Marie Colban

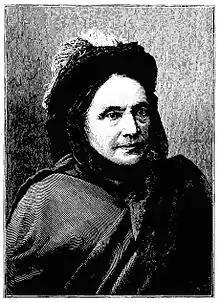
Colban as printed in the magazine "Illustreret Tidende" shortly after her death in 1884

Marie Colban (18 December 1814 – 27 March 1884) was a Norwegian novelist, short story writer and translator.